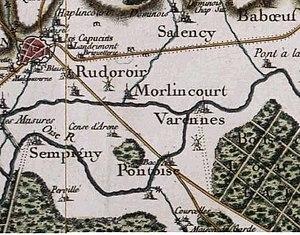
Carte de Cassini de Morlincourt
Morlincourt est une commune française située dans le département de l'Oise en région Hauts-de-France.